Mariel boatlift

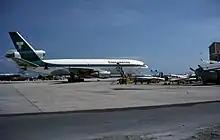
A Transamerica jet being loaded with Cuban refugees in 1980

Crowded conditions in South Florida immigration processing centers forced U.S. federal agencies to move many of the Marielitos to other centers in Fort Indiantown Gap; Fort McCoy; Camp Santiago, Puerto Rico; and Fort Chaffee. Federal civilian police agencies such as the General Services Administration's Federal Protective Service provided officers to maintain order inside the gates of the relocation centers. Riots occurred at the Fort Chaffee center and some detainees escaped, an event that became a campaign issue in the re-election defeat of Governor Bill Clinton.